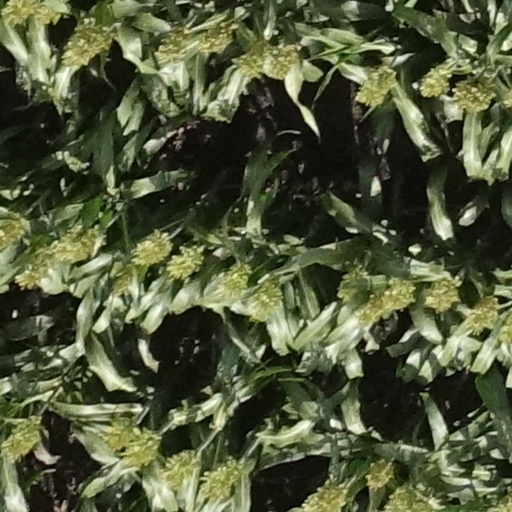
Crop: sorghum